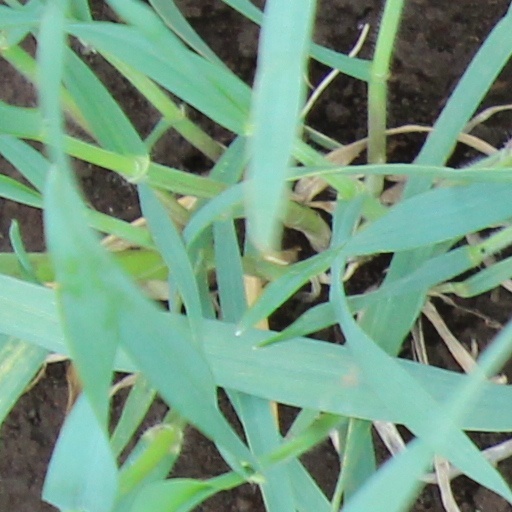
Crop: wheat